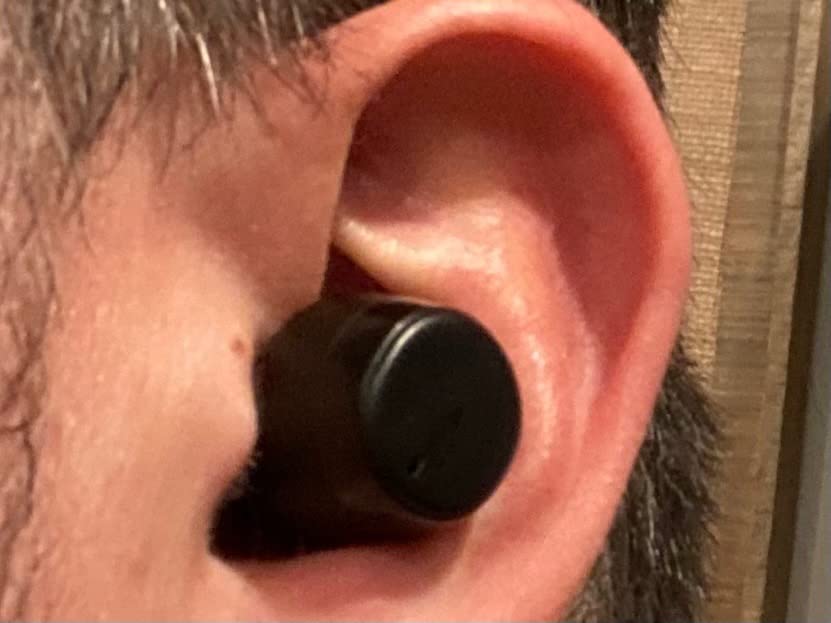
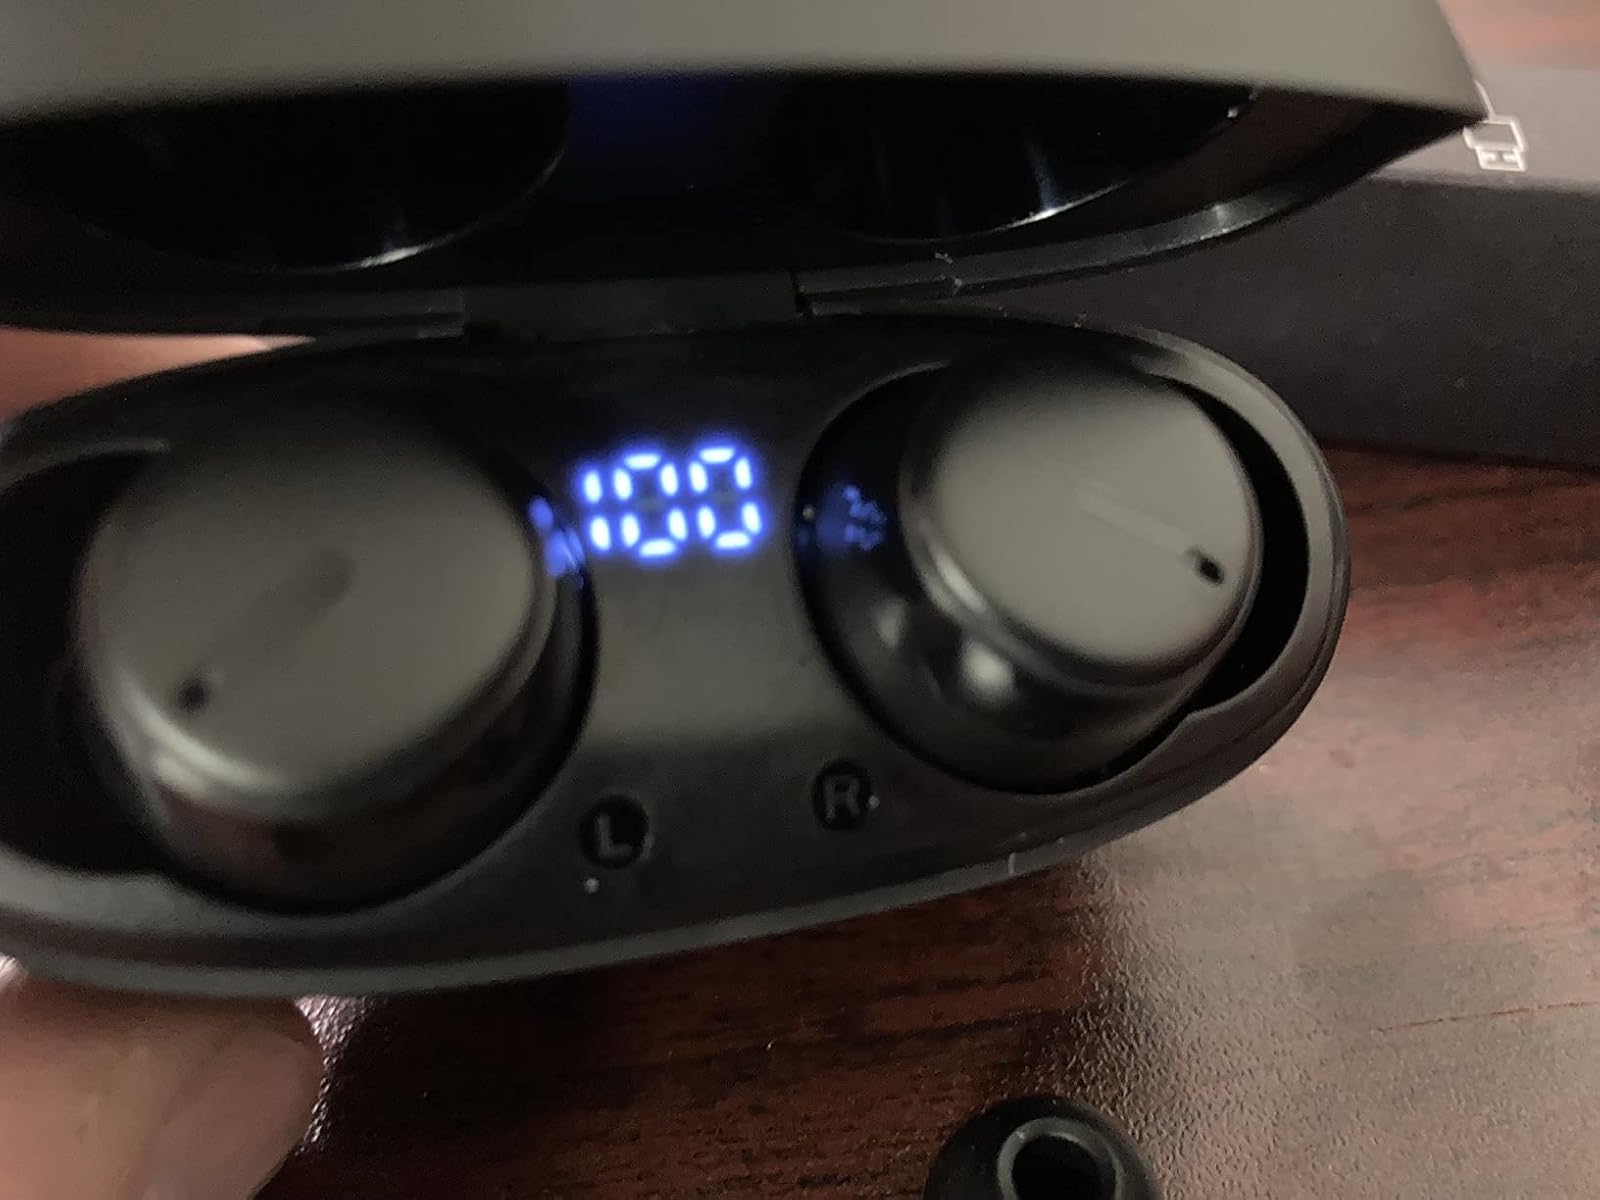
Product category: earbuds
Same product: yes